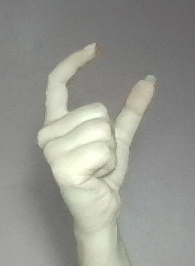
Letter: nun